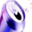
Label: can